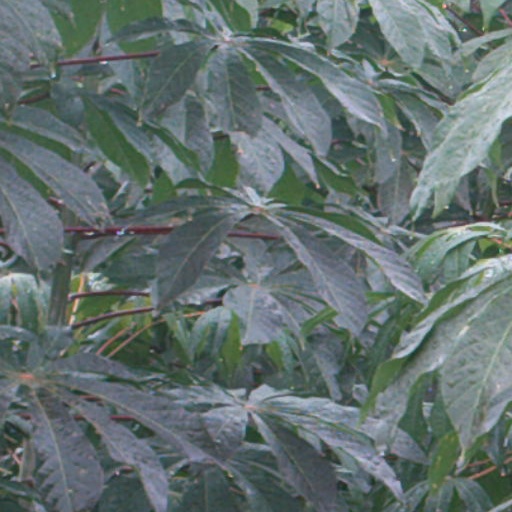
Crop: cassava